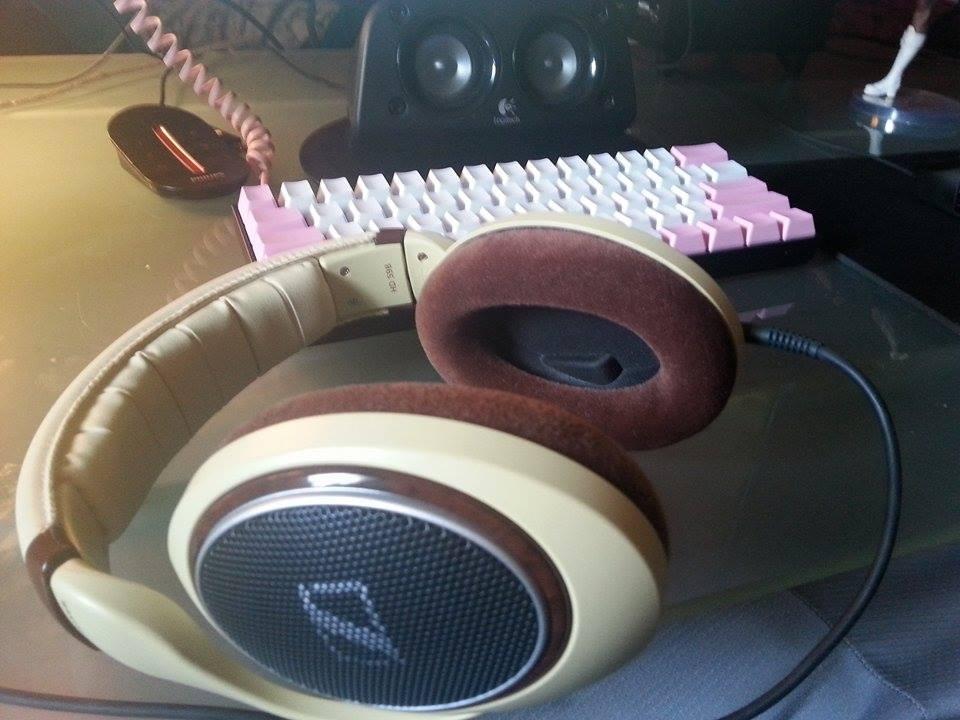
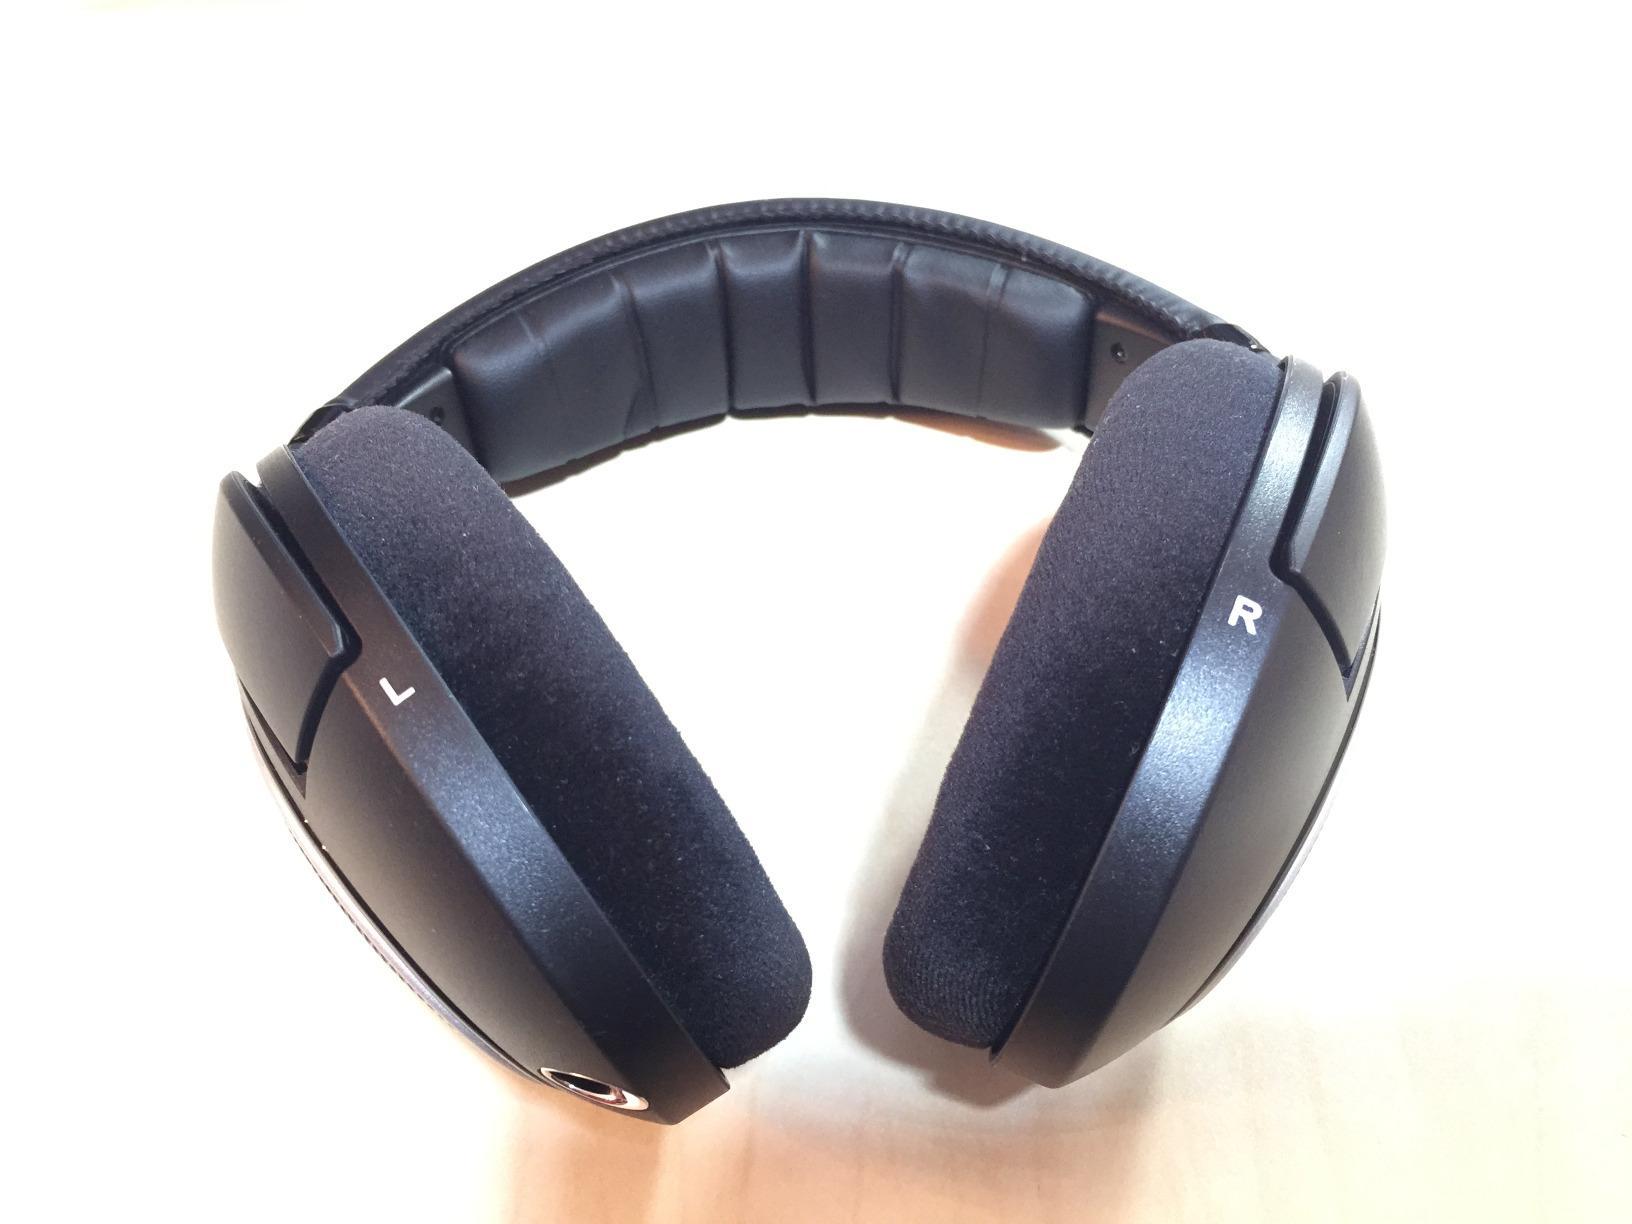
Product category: headphones
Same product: no